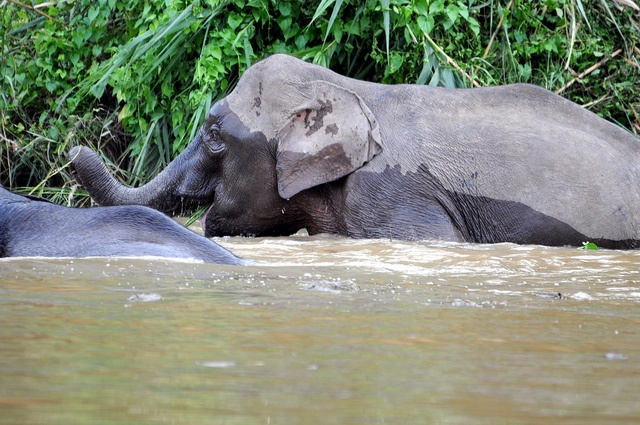
Two elephant bathing in a body of water next to some trees.
An elephant cools off in a muddy river.
Two elephants wading through a lake next to a jungle.
A elephant is in the water beside another elephant.
An elephant in a dirty river near branches.